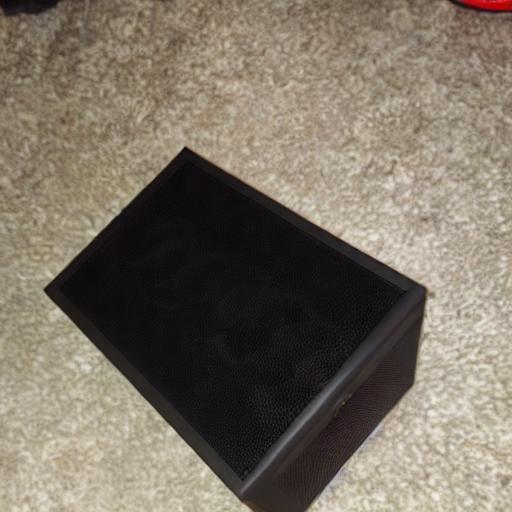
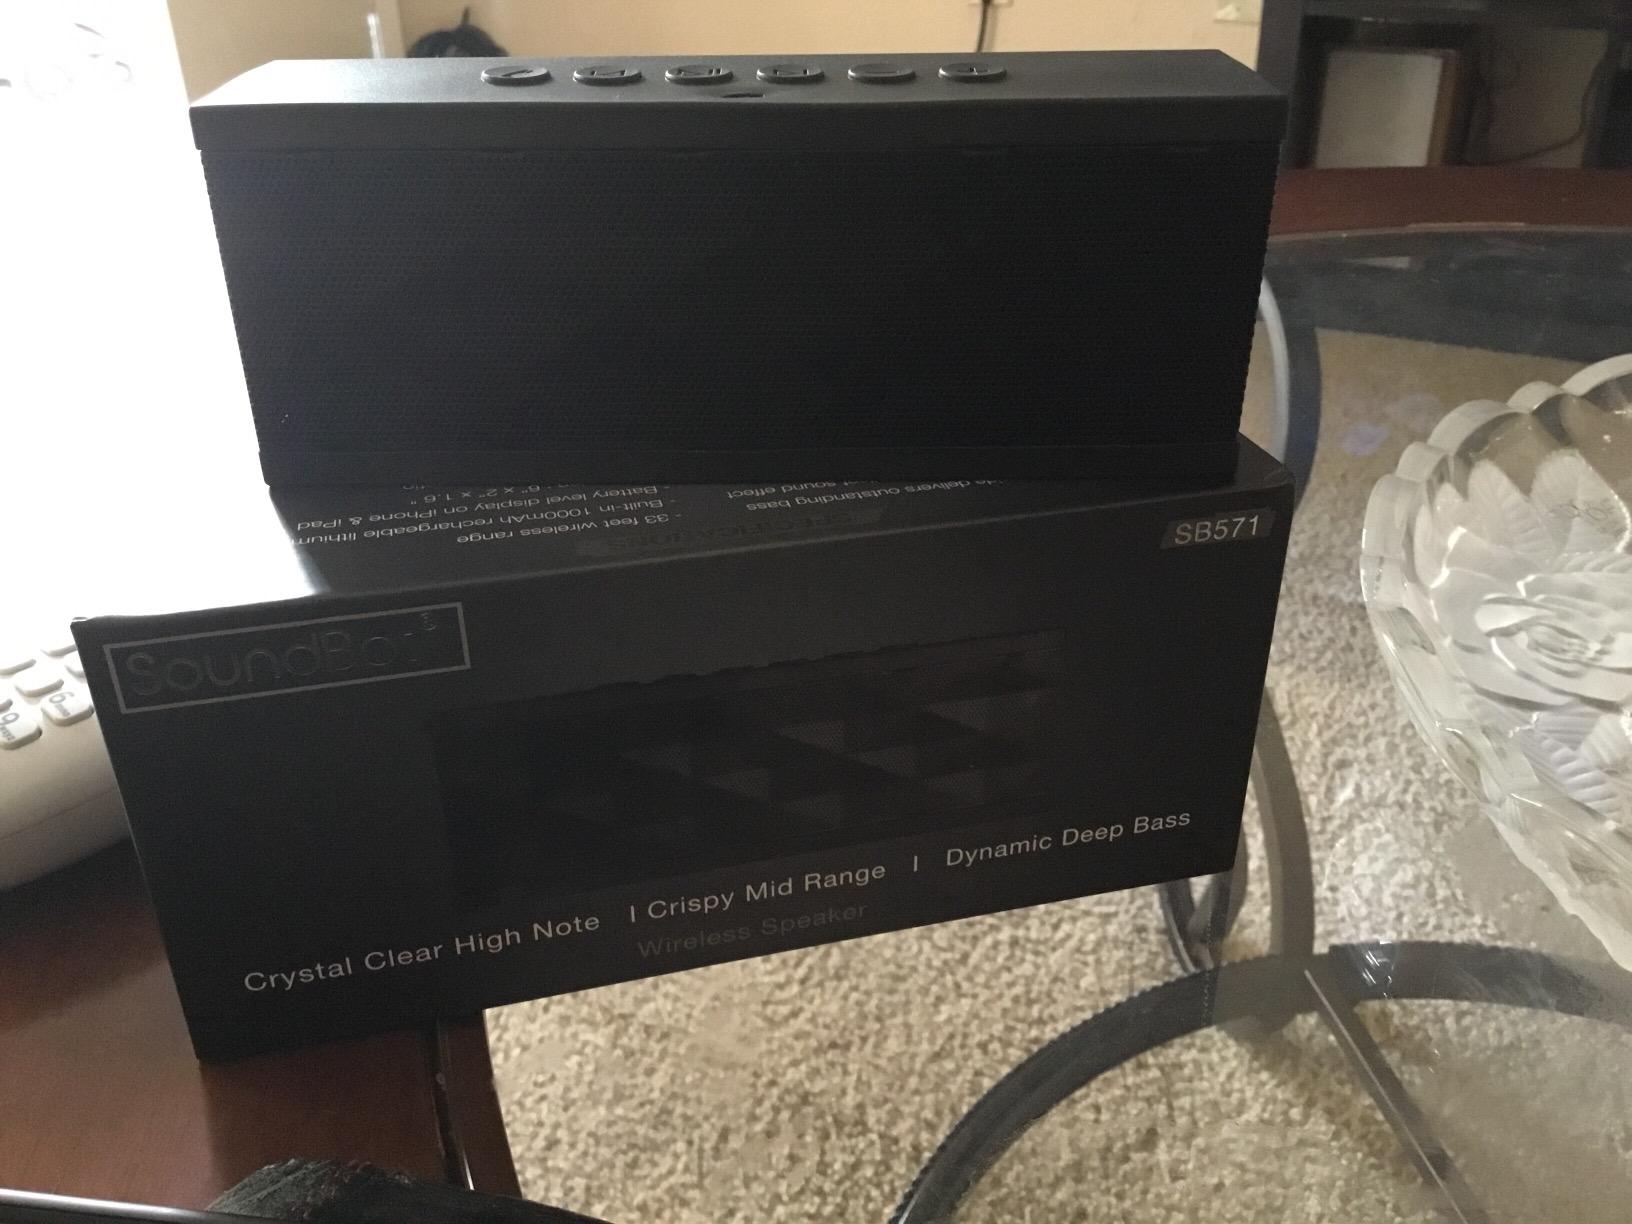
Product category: speaker
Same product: no